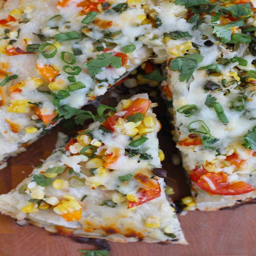
this is my kind of tart !